Phases of Operation Car Wash

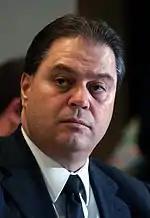
was arrested in Phase 28.

The Federal Police on 28 July 2015, the phase launched Operation Radioactivity with the arrest of Othon Pinheiro da Silva, former CEO of Eletronuclear, and , president of global AG Energy. The two were arrested in Rio de Janeiro and taken to the Federal Police in Curitiba. In addition to bribery the 16th phase investigated the formation of a cartel and previous price-fixing on the Angra 3 construction project.